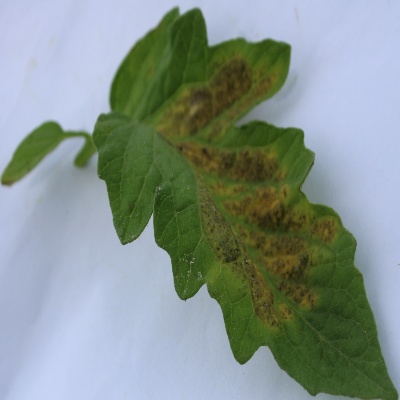
Crop: Tomato
Condition: septoria leaf spot